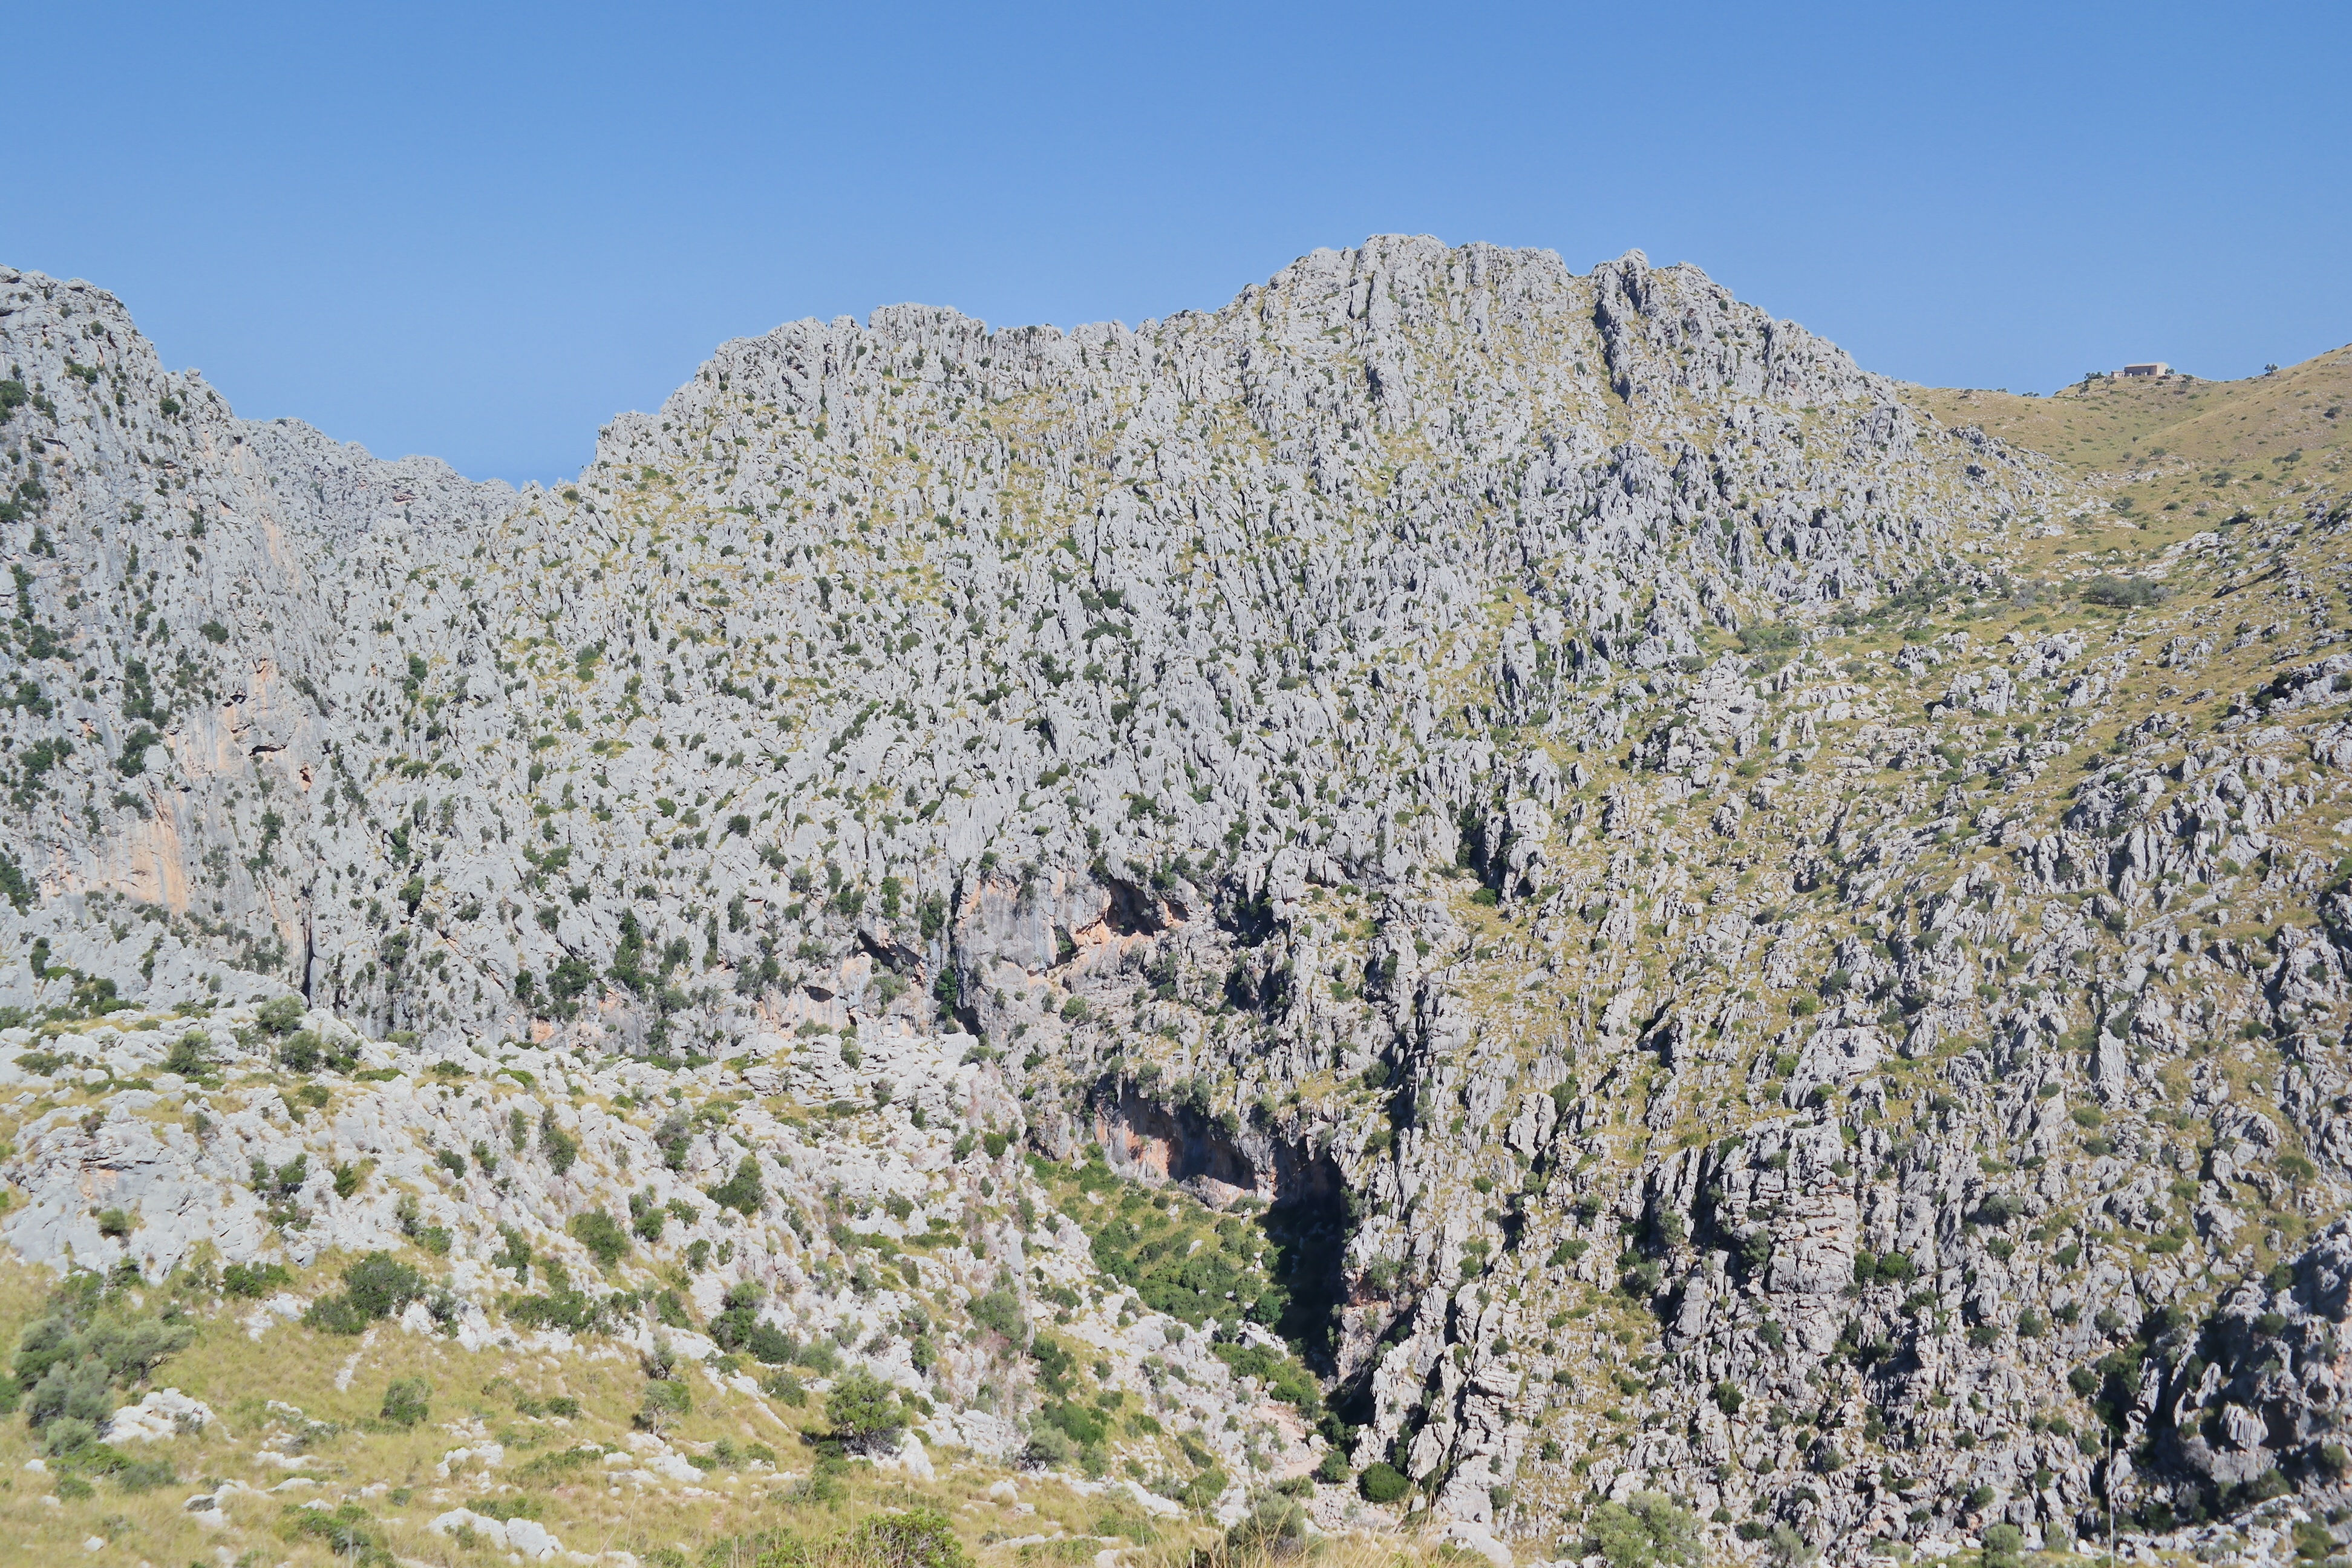
landscape, nature, rock, wilderness, mountain, flower, valley, mountain range, hike, gorge, ridge, geology, mountains, badlands, plateau, mallorca, fell, ecosystem, wadi, landform, clammy, geographical feature, mountainous landforms